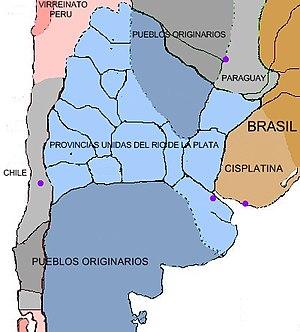
Les Provinces-Unies du Río de la Plata est la dénomination utilisée pour le territoire actuel de l'Argentine, de l'Uruguay et du département bolivien de Tarija depuis la révolution de Mai conduisant à la guerre d'indépendance de l'Argentine jusqu'au milieu de la décennie de 1830.